Hungarian prehistory

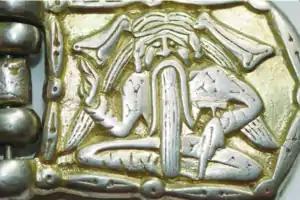
A fastener from the 9th century, unearthed in Kirovohrad Oblast, Ukraine; the finding belongs to the "Subotcy horizon", attributed to the pre-conquest Hungarians

Since the 1830s, archaeology has played an important role in the study of the Magyar prehistory. Archaeologists have applied two methods; the so-called "linear method" attempts to determine the route of the migrating Magyars from their original homeland to the Carpathian Basin, while the "retrospective method" tries to discover the antecedents of 10th-century assemblages from the Carpathian Basin in the Eurasian steppes. However, only twelve cemeteries in the steppes have yielded finds that show similarities to assemblages unearthed in the Carpathian Basin. The dating of those cemeteries is also controversial.